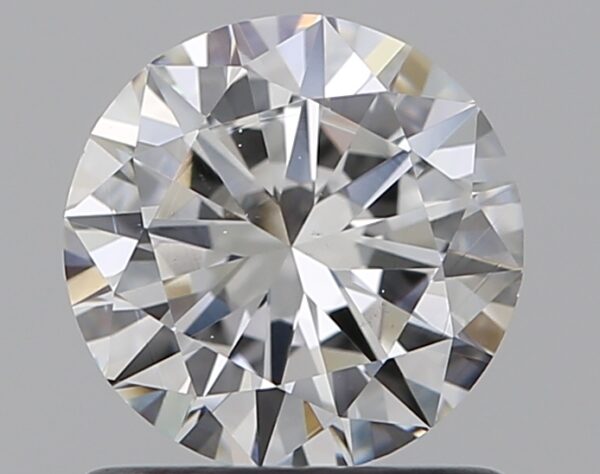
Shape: round
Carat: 0.9
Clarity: VS2
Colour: G
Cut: VG
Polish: EX
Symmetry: VG
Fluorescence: N
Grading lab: GIA
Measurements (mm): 6.25 x 6.28 x 3.73